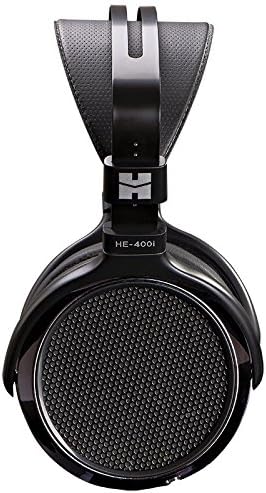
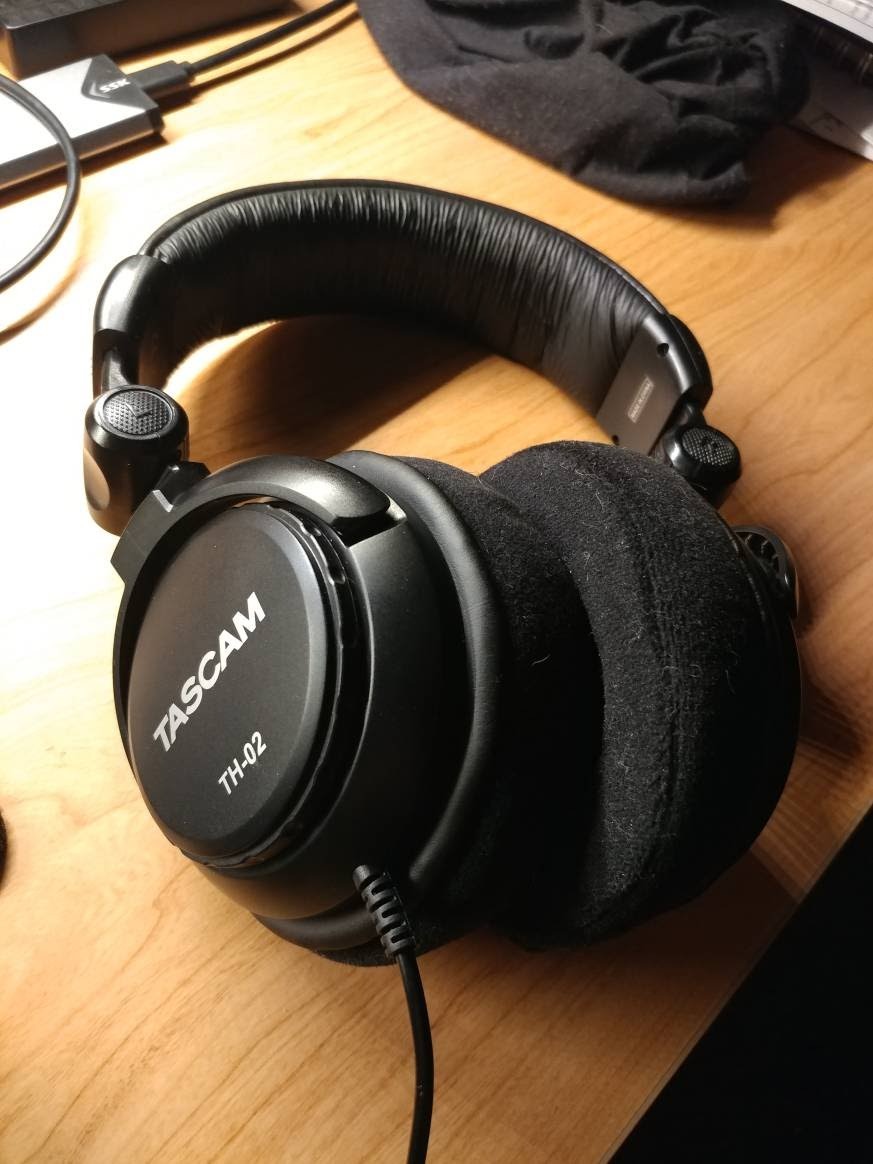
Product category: headphones
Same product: no